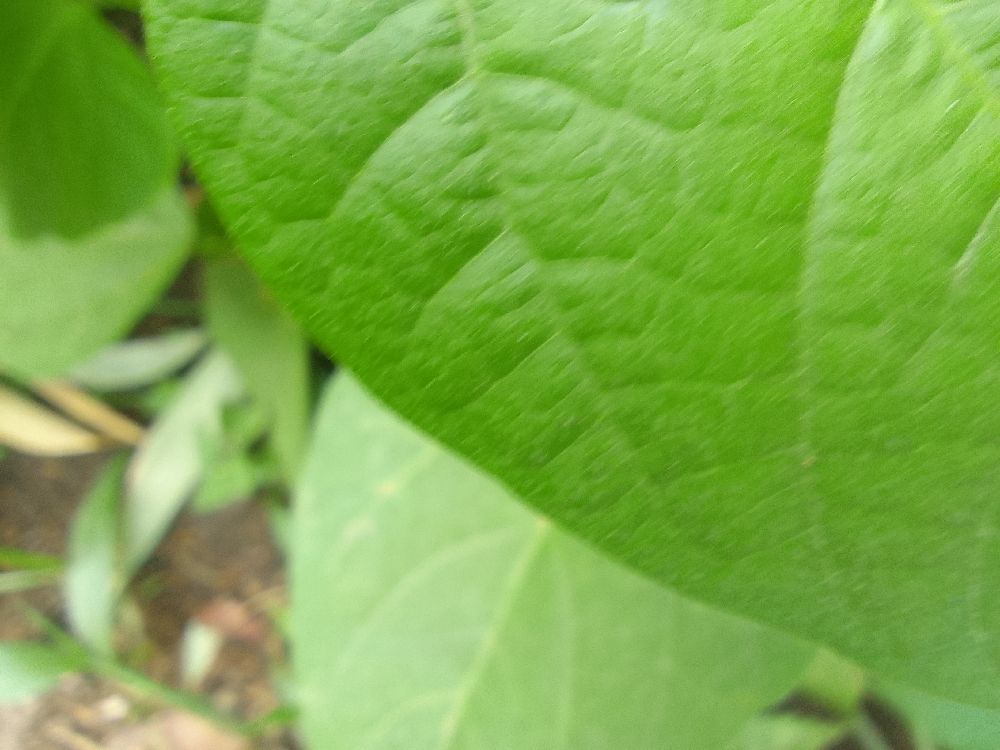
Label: healthy